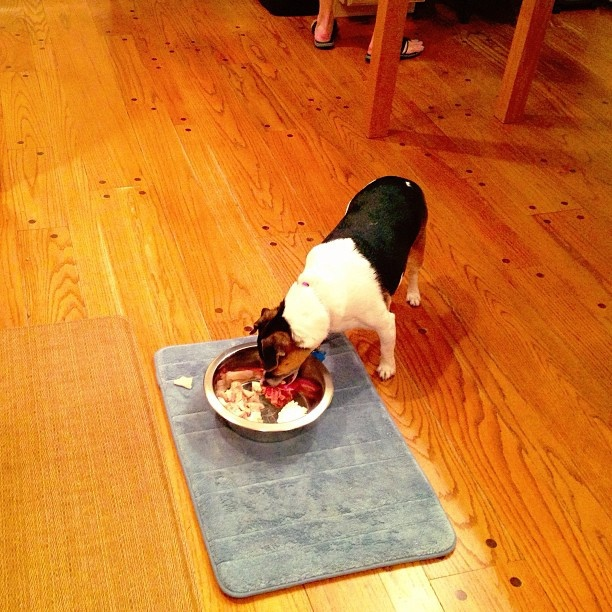
A small dog is eating from his food bowl.
A dog eating out of a bowl that is on a rug.
A dog eats out of a bowl on a mat on a wood floor.
A dog that is eating out of a bowl.
A SMALL DOG EATING DOG FOOD FROM A DOG BOWL